Peace Hotel (film)

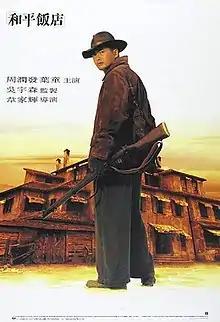
Film poster

Peace Hotel is a 1995 Hong Kong action western directed by Wai Ka-fai in his directorial debut, and produced by John Woo. It starrs Chow Yun-fat and Cecilia Yip. Wai wrote the film's screenplay and co-wrote the story with Chow.